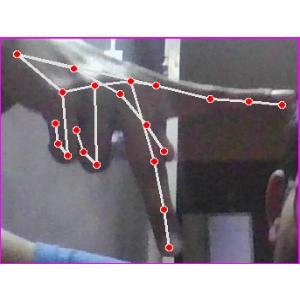
अक्षर: प